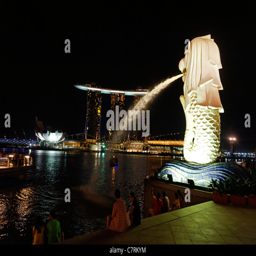
hotel behind the fountain at night